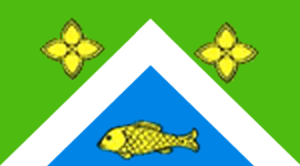
Zastavna est une ville de l'oblast de Tchernivtsi, en Ukraine, et le centre administratif du raïon de Zastavna. Sa population s'élevait à 7 985 habitants en 2014.